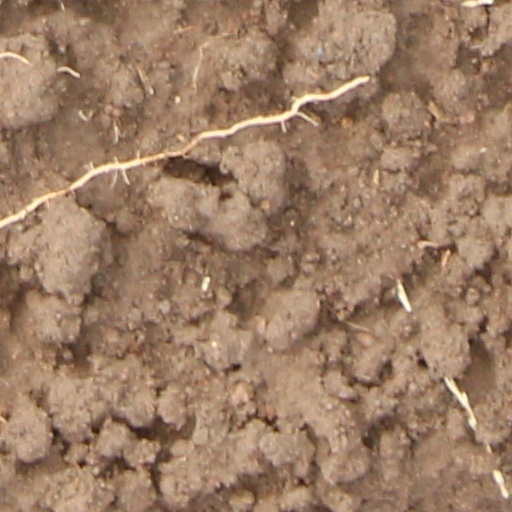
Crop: wheat